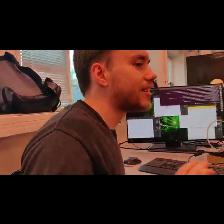
Label: Human